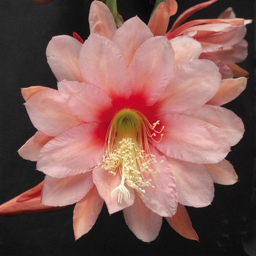
biological genus the perfect plant for that cool , dry environment .